Kleiner Landgraben

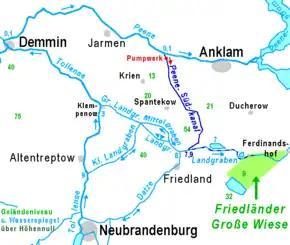
Tollense and the Landgraben system

The Kleiner Landgraben is a small river of Mecklenburg-Vorpommern, Germany. Collecting the water of a wetland and lateral sources, it is drained in both directions, in the south into Tollense River, and to the north into the Großer Landgraben, another affluent of Tollense River. Therefore, Kleiner Landgraben is a pseudobifurcation. The meaning of "Kleiner Landgraben" is something like "Small Border Canal". For several centuries it was part of the border between Mecklenburg and Pomerania. The Landgraben drains one of the broad glacial valleys of Mecklenburg-Vorpommern. In these valleys, there is no strict discrimination between natural and artificial courses of water.